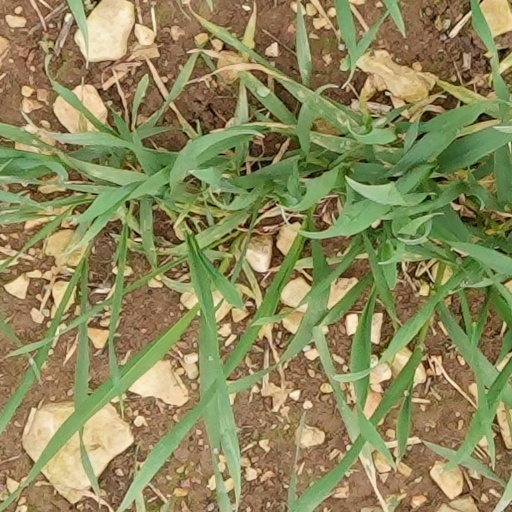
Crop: wheat